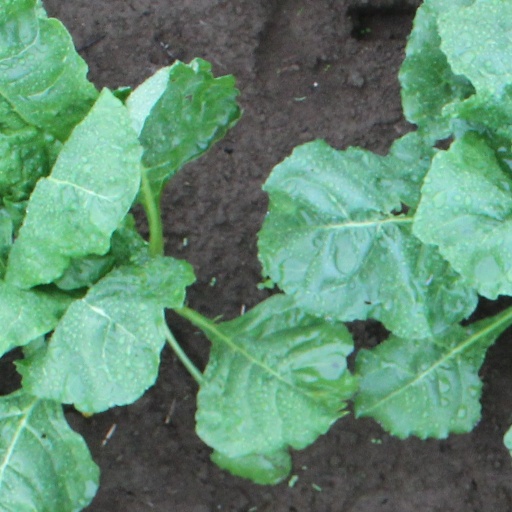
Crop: sugar beet